Boybuloq

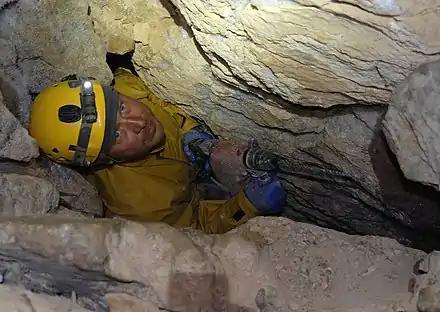
Georgij Sapožnikov is widening a meander in ČB-17, 2017

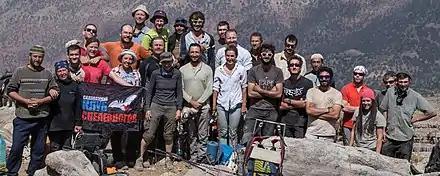
Chul-Bair 2018 expedition team

In 2023 a large, 33-member expedition, Russian with one participant from Taiwan and one from The Czech Republic, worked in August, in the same arrangement as in 2022. This year they operated in both caves, Boybuloq and Višnevskij.